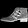
Label: Ankle boot